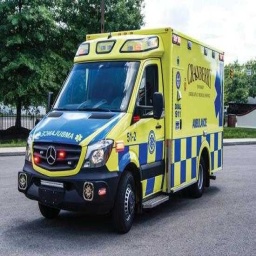
Label: ambulance